Underground media in German-occupied France

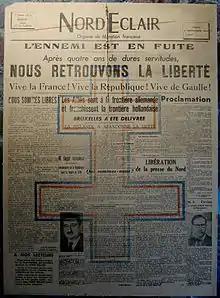
"Nord Éclair" of 1944 announcing the liberation of Lille

Prohibited from publication in 1939, reappeared as an underground paper in February 1940. In the early days of the occupation, Benoît Frachon, André Tollet, Eugène Hénaff, and a few other union activists from the former United General Confederation of Labor, excluded from the General Confederation of Labor in September 1939, who had escaped the search by the French police, relaunched the newspaper. Two hundred twenty-three issues were published throughout the occupation, focusing on daily life: cost of living, food shortages, supply problems, low salaries, and so on. It called for struggle, union reunification of unions, and fought against internal division. It denounced employers who had largely sunk into collaboration with the occupiers, and reported regularly about the struggles taking place in business.